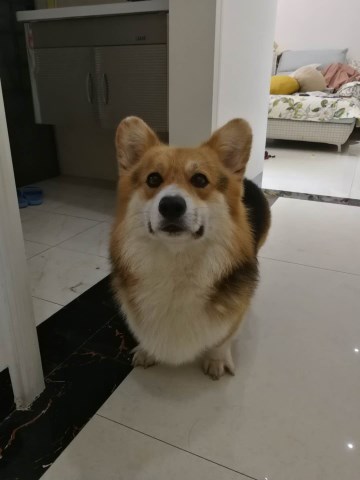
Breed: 2909-n000116-Cardigan